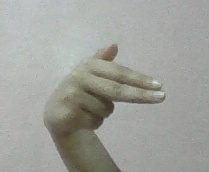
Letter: ghain